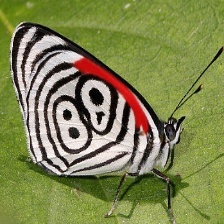
Species: AN 88